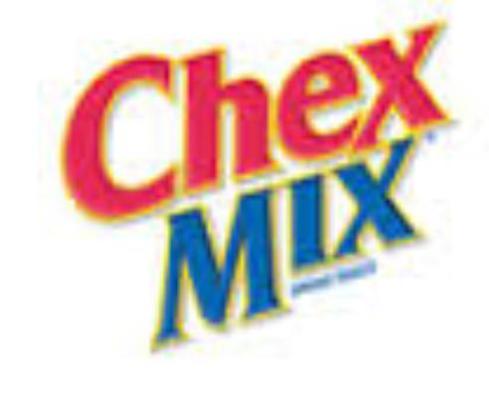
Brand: chex mix
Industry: Food